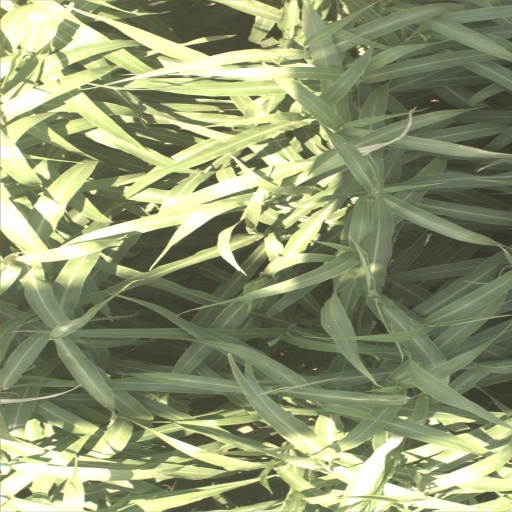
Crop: sorghum